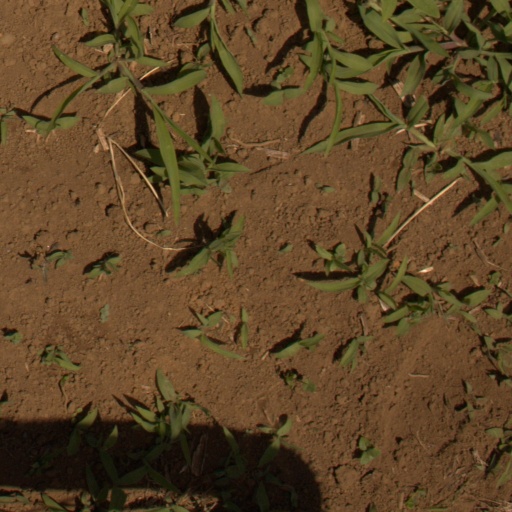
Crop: Jerusalem artichoke